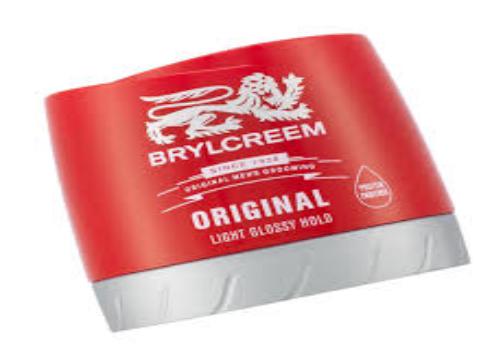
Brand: Brylcreem
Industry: Necessities